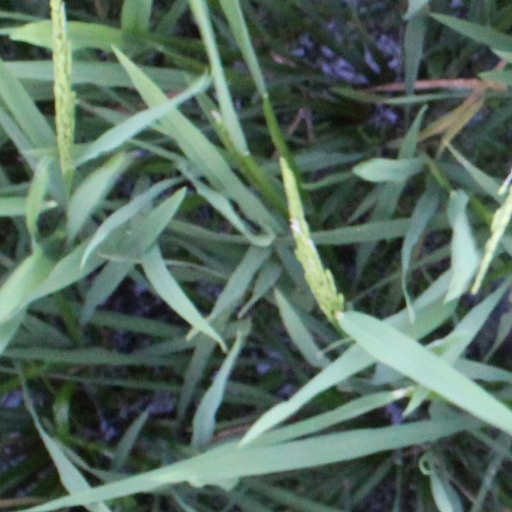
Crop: rice